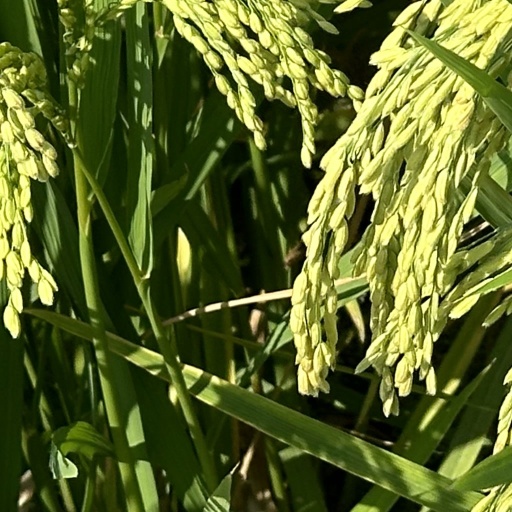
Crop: rice